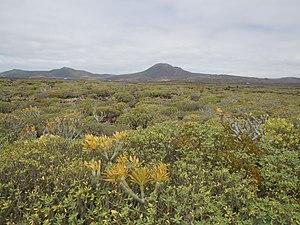
Malpais de la Corona depuis la Cueva de los Verdes, Harìa, Lanzarote: maquis à Euphorbia balsamifera et Kleinia neriifolia
Le volcan de la Corona, ou Montaña Corona, est un volcan du centre de l'île de Lanzarote dans les îles Canaries. Culminant à 609 m d'altitude, il est situé sur la commune de Haría et domine un vaste champ de lave, le Malpaís de la Corona.